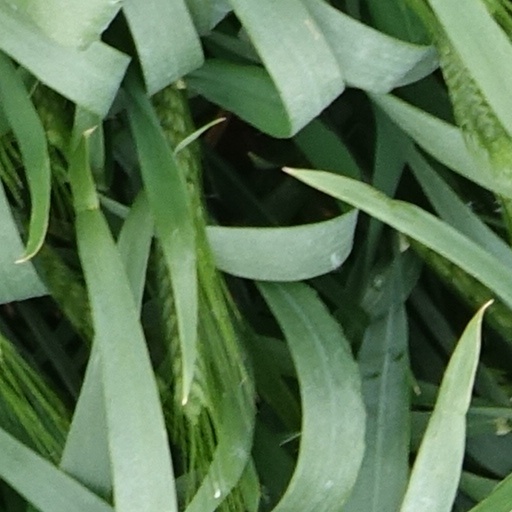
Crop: wheat